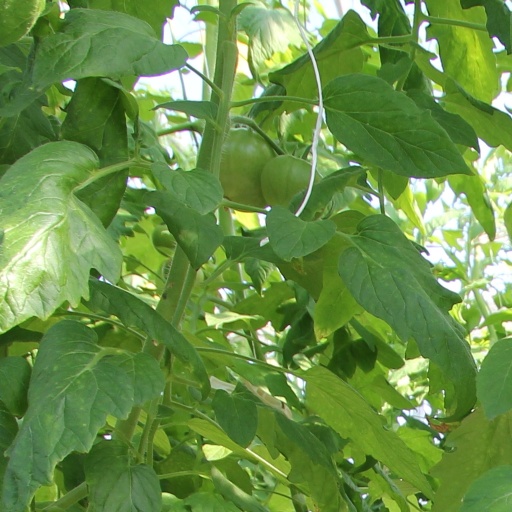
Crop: tomato